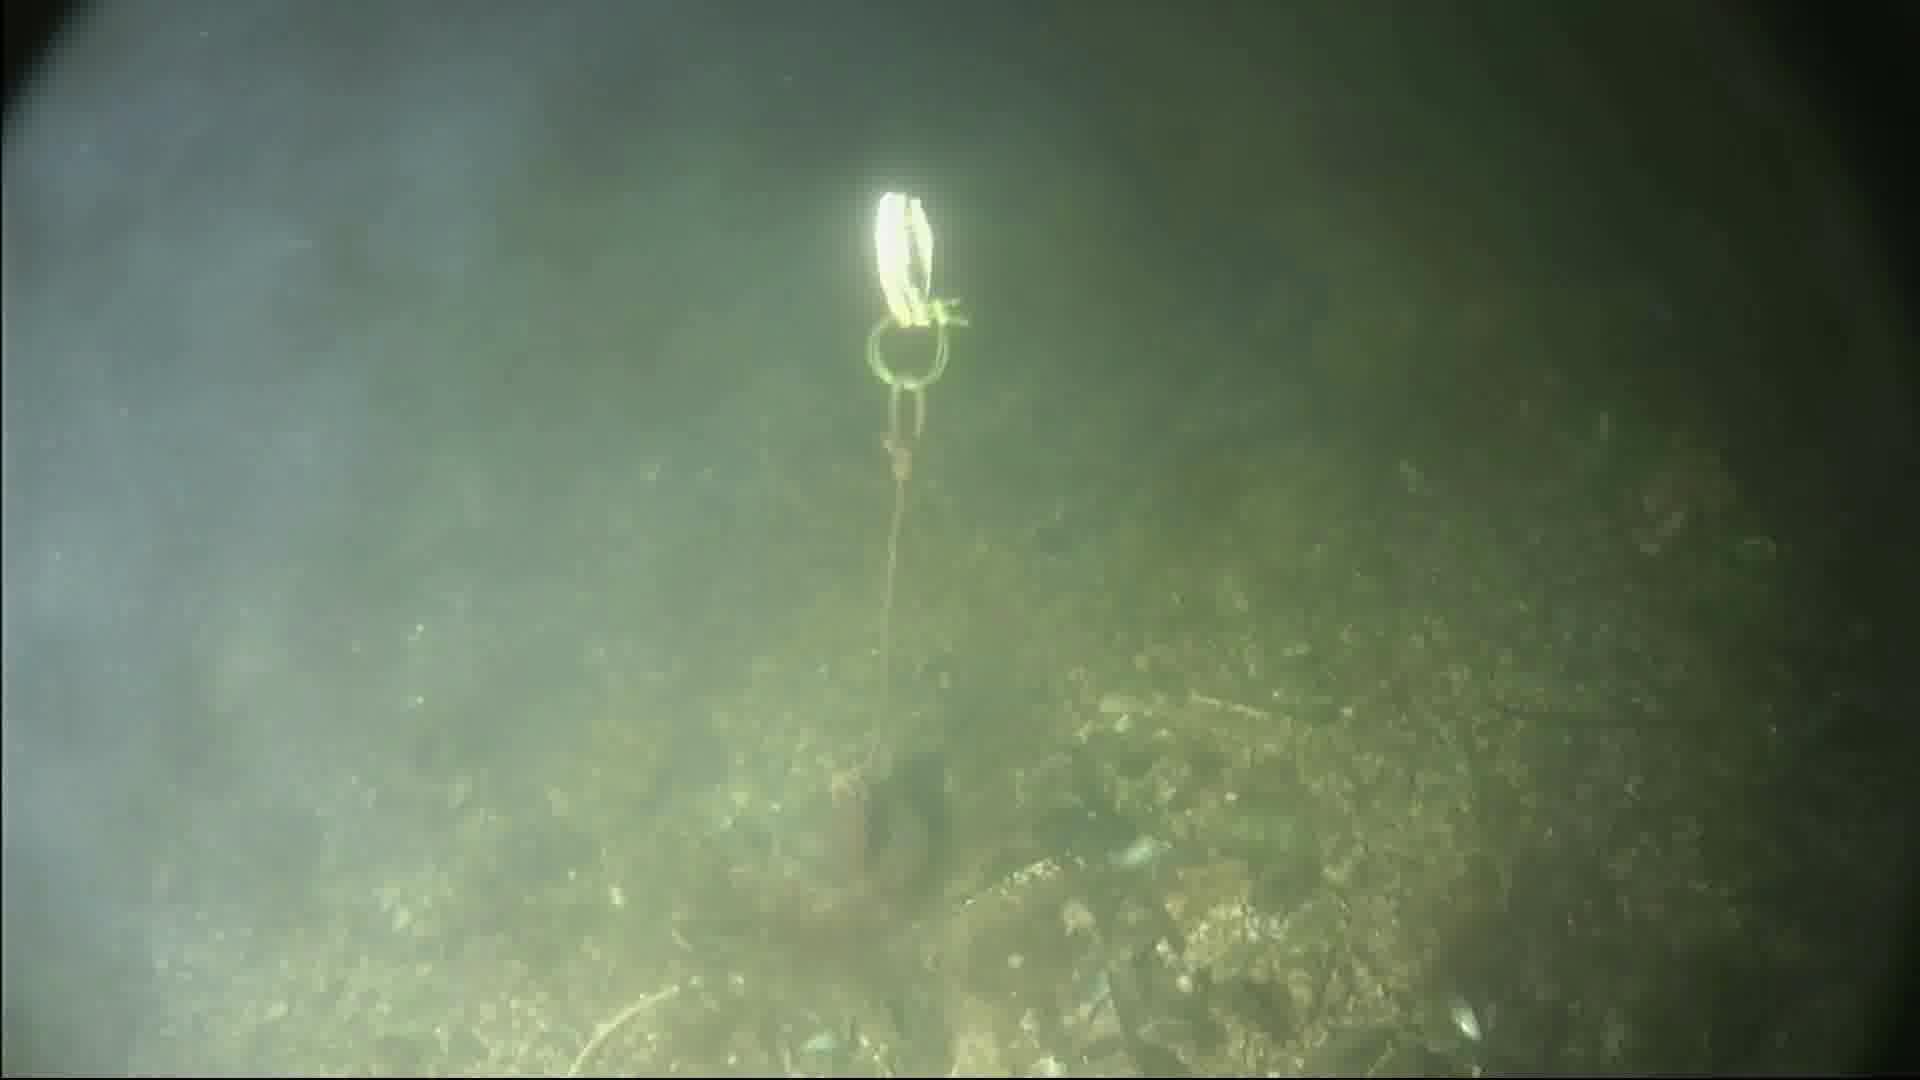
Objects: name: crab